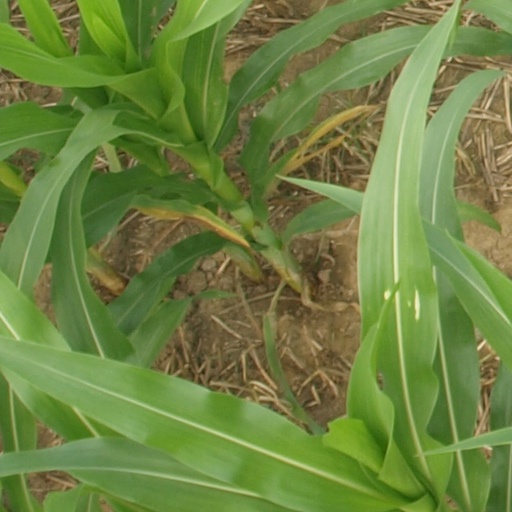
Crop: maize; corn